Uncut currency sheet

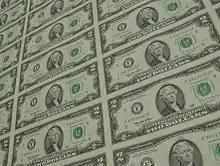
Uncut sheet of two-dollar bills

Uncut currency sheets are common numismatics collector's items. They are often sold as souvenirs by issuers. After cutting, usually the banknotes can be used as legal tender; however, the cost to purchase uncut currency sheets is typically higher than the aggregate face value of the cut notes.